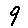
Label: 9